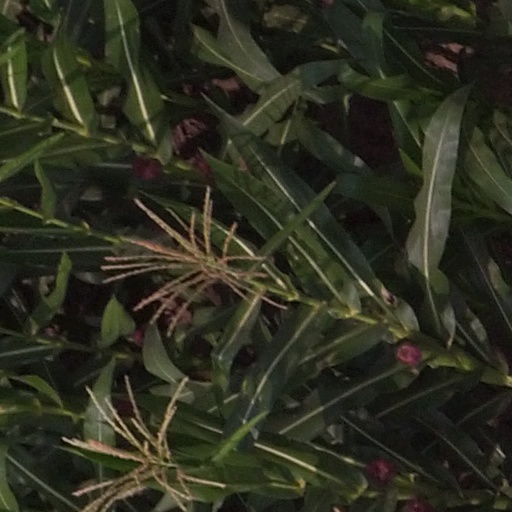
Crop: maize; corn